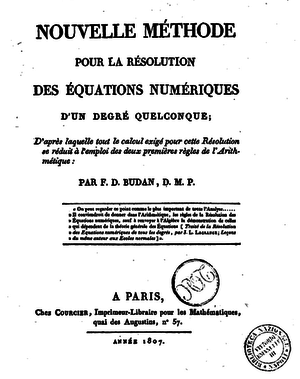
Ferdinand François Désiré Budan de Boislaurent est un mathématicien français né le 28 septembre 1761 à Limonade et mort le 6 octobre 1840 à Paris.